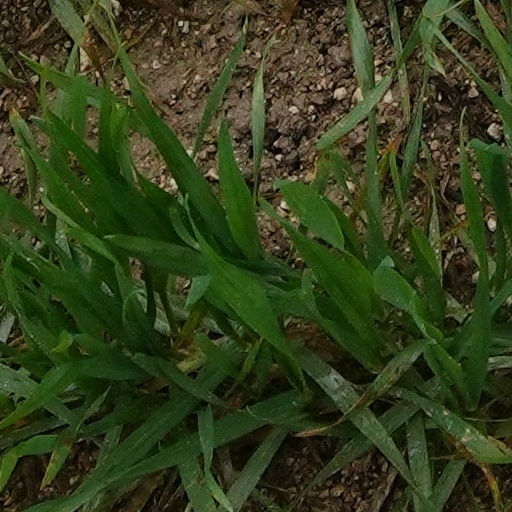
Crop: wheat